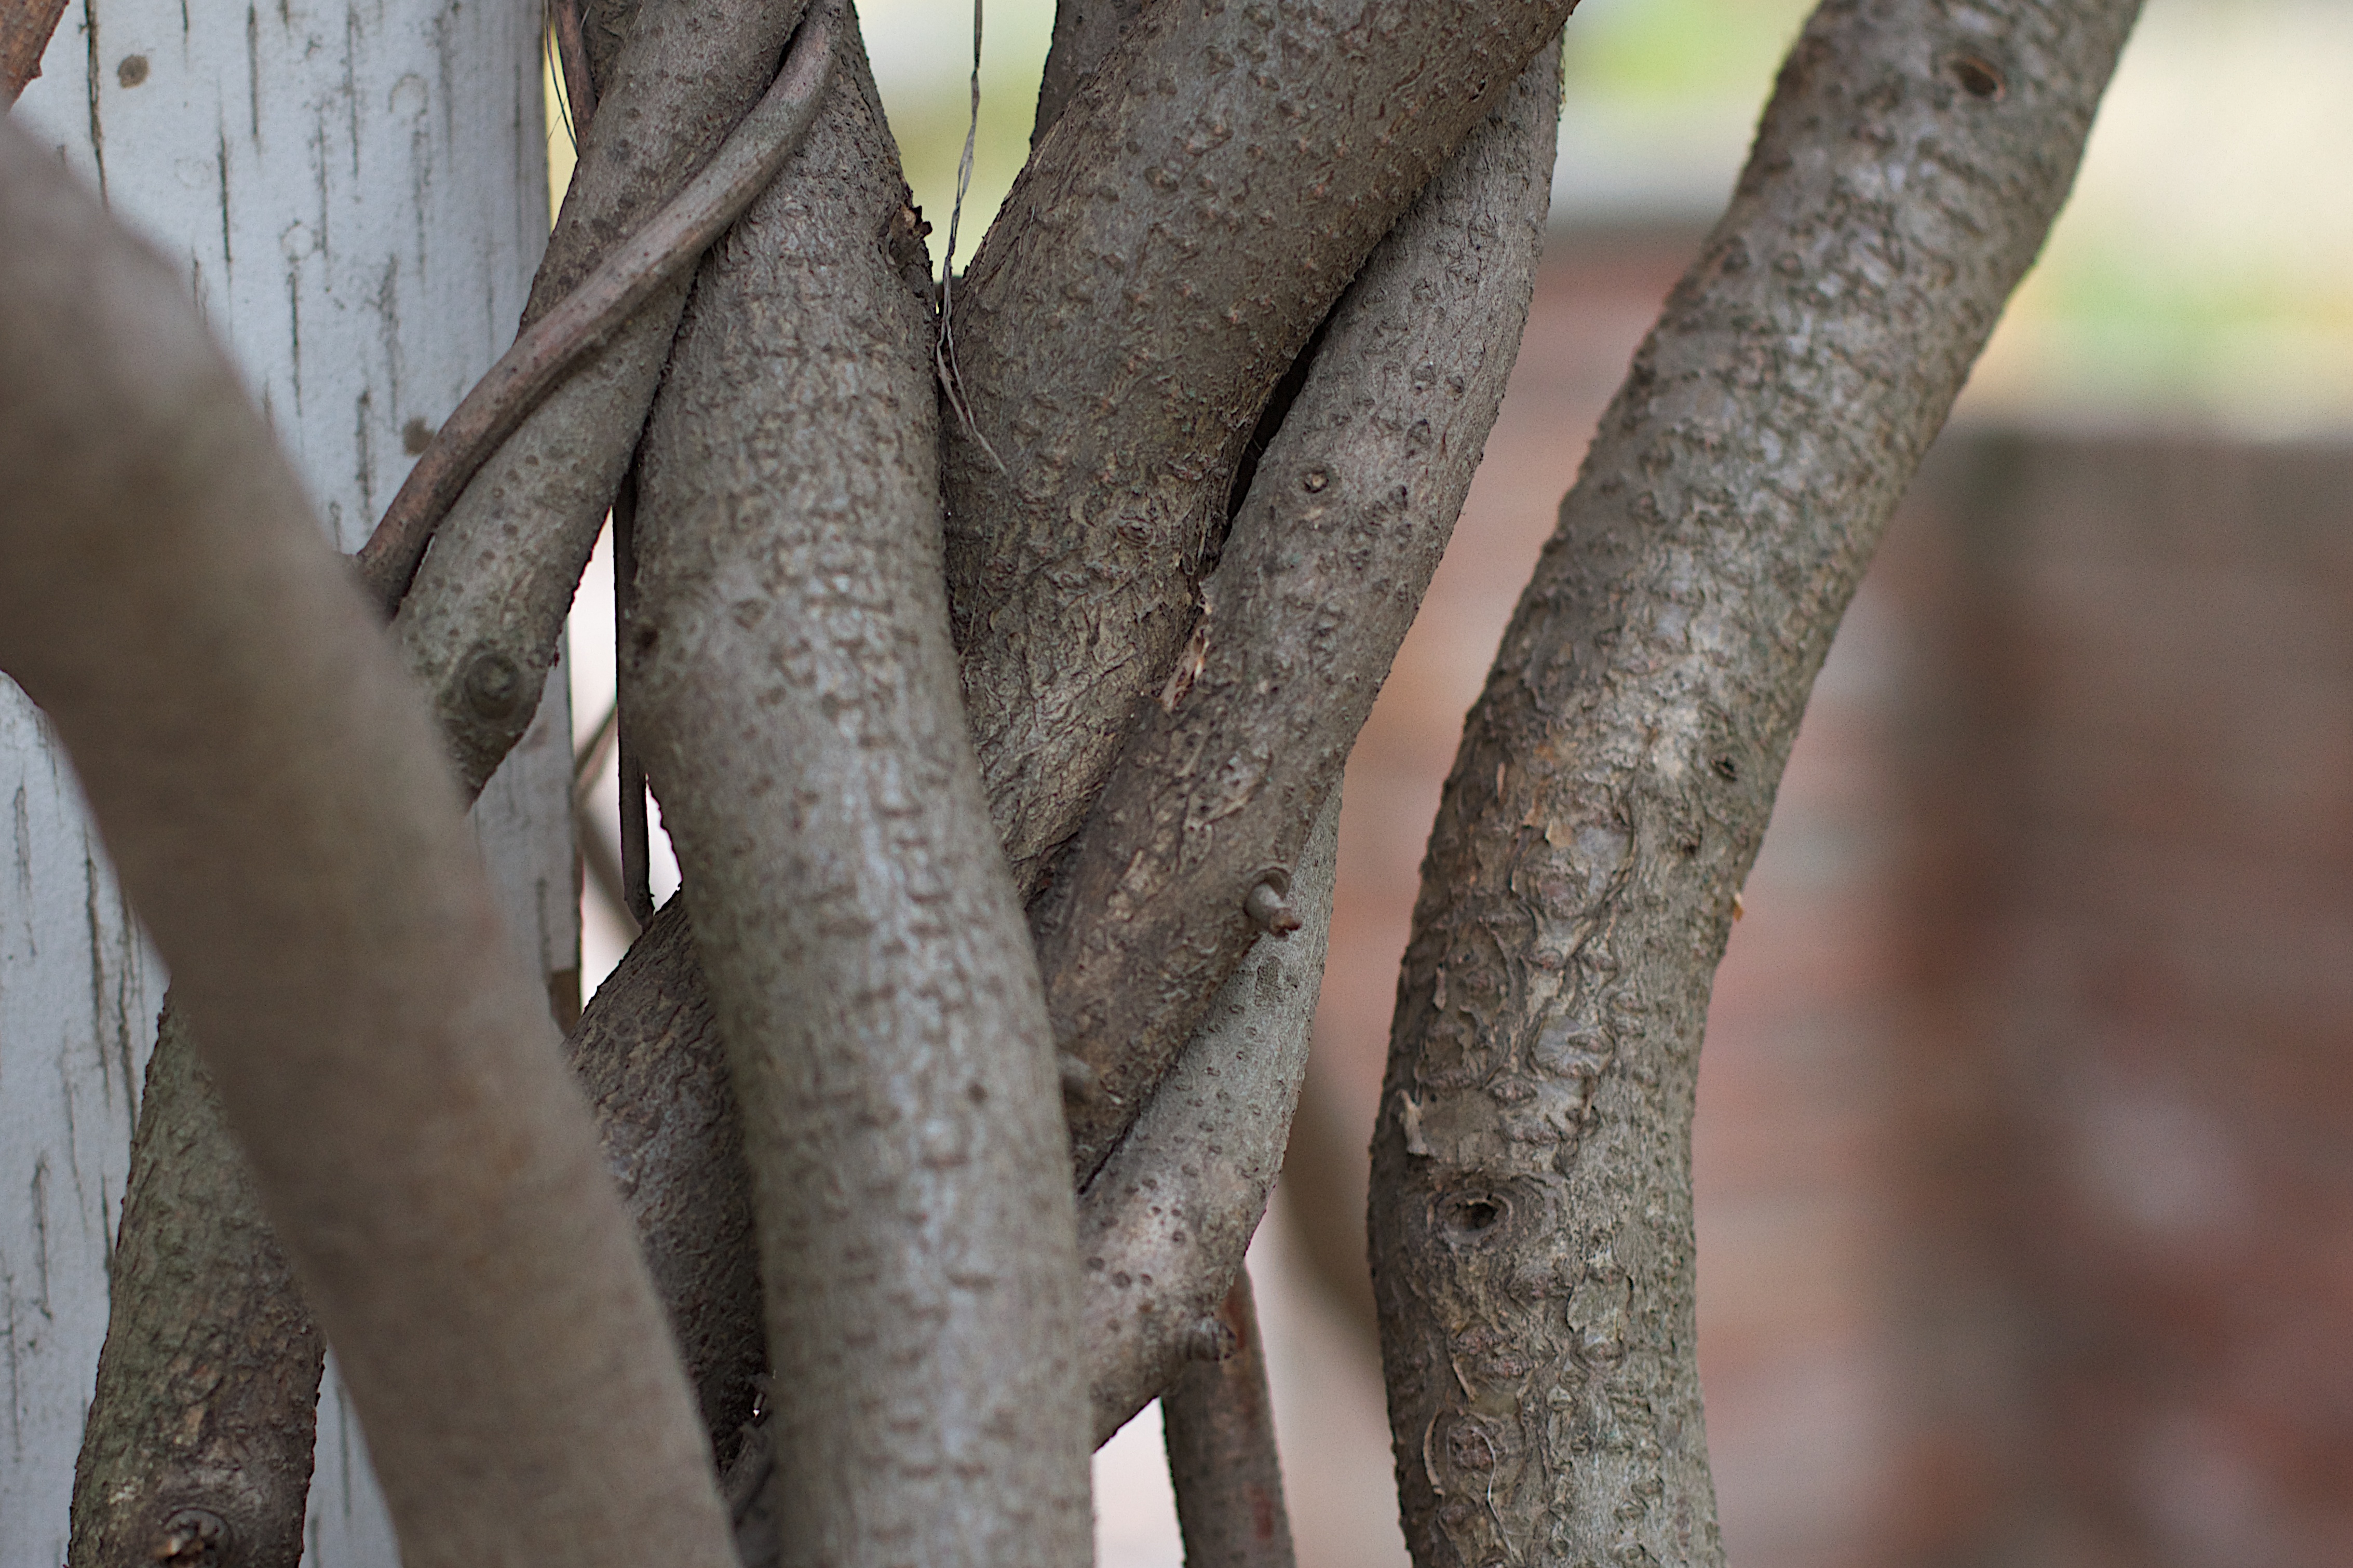
tree, branch, plant, wood, leaf, flower, trunk, spring, produce, soil, twig, close up, plant stem, woody plant